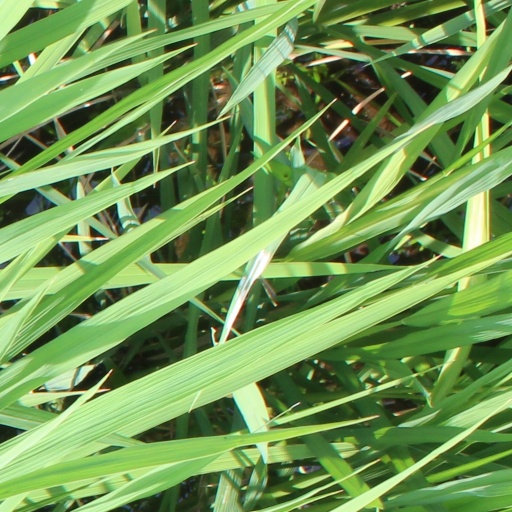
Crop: rice